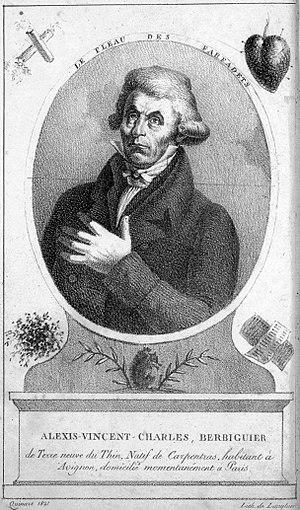
Alexis Vincent Charles Berbiguier de Terre-Neuve du Thym, né le 3 juillet 1764 à Carpentras où il est mort le 3 décembre 1851, est l'auteur d'une vaste autobiographie en trois volumes et 274 chapitres intitulée Les farfadets ou Tous les démons ne sont pas de l'autre monde. Obsédé toute sa vie par des créatures démoniaques qu'il nomme « farfadets », soigné sans grand succès à la Salpêtrière par Philippe Pinel, pionnier de la psychothérapie, il est considéré par Raymond Queneau et André Blavier comme un archétype du fou littéraire.